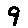
Label: 9